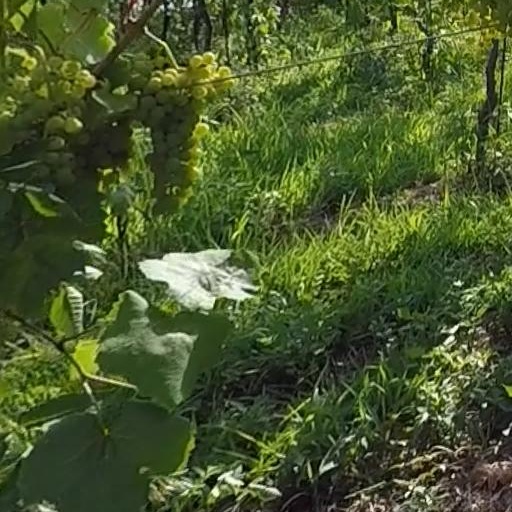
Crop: grape